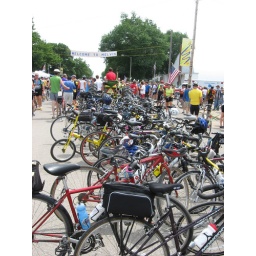
Typical street scene of rope bike "rack" running down the middle of main street in Melvin, Iowa.